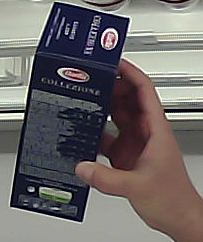
Product: barilla_lasagne